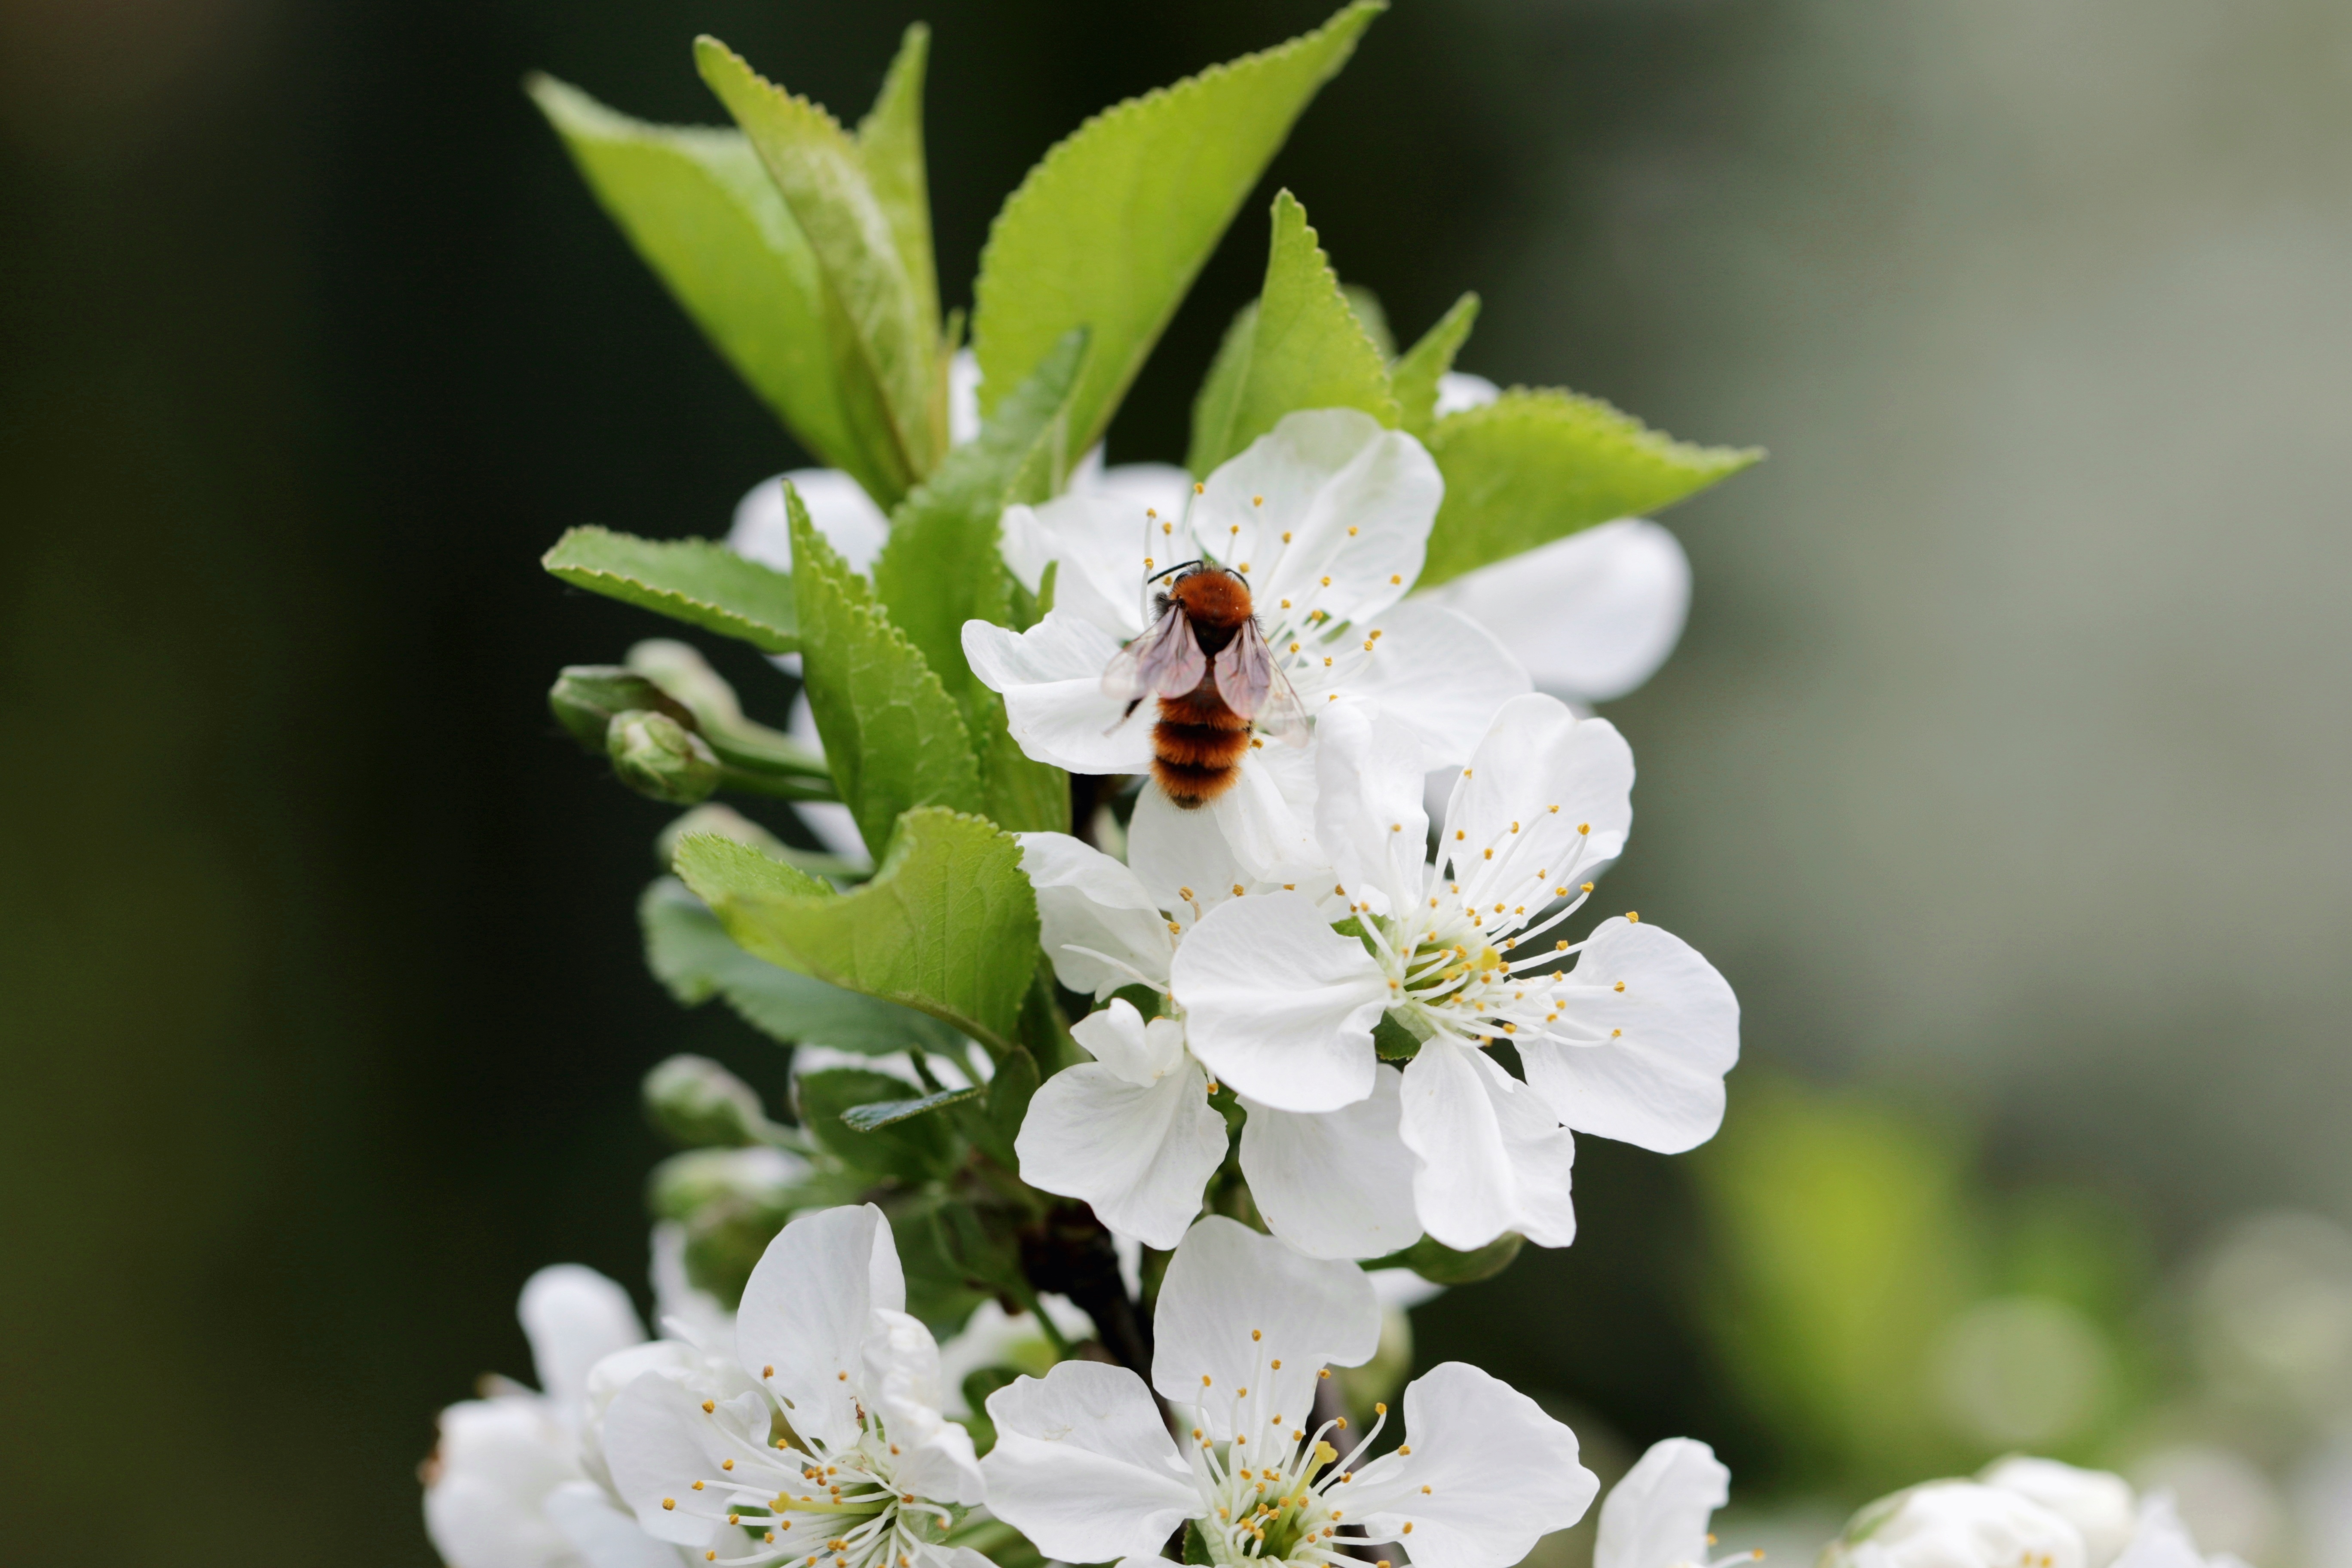
tree, nature, branch, blossom, plant, flower, pollination, food, green, produce, insect, botany, blooming, garden, closeup, flora, cherry blossom, invertebrate, wildflower, flowers, close up, shrub, bee, sprig, blooms, gentle, cherry, nectar, macro photography, flowering plant, honey bee, land plant, membrane winged insect